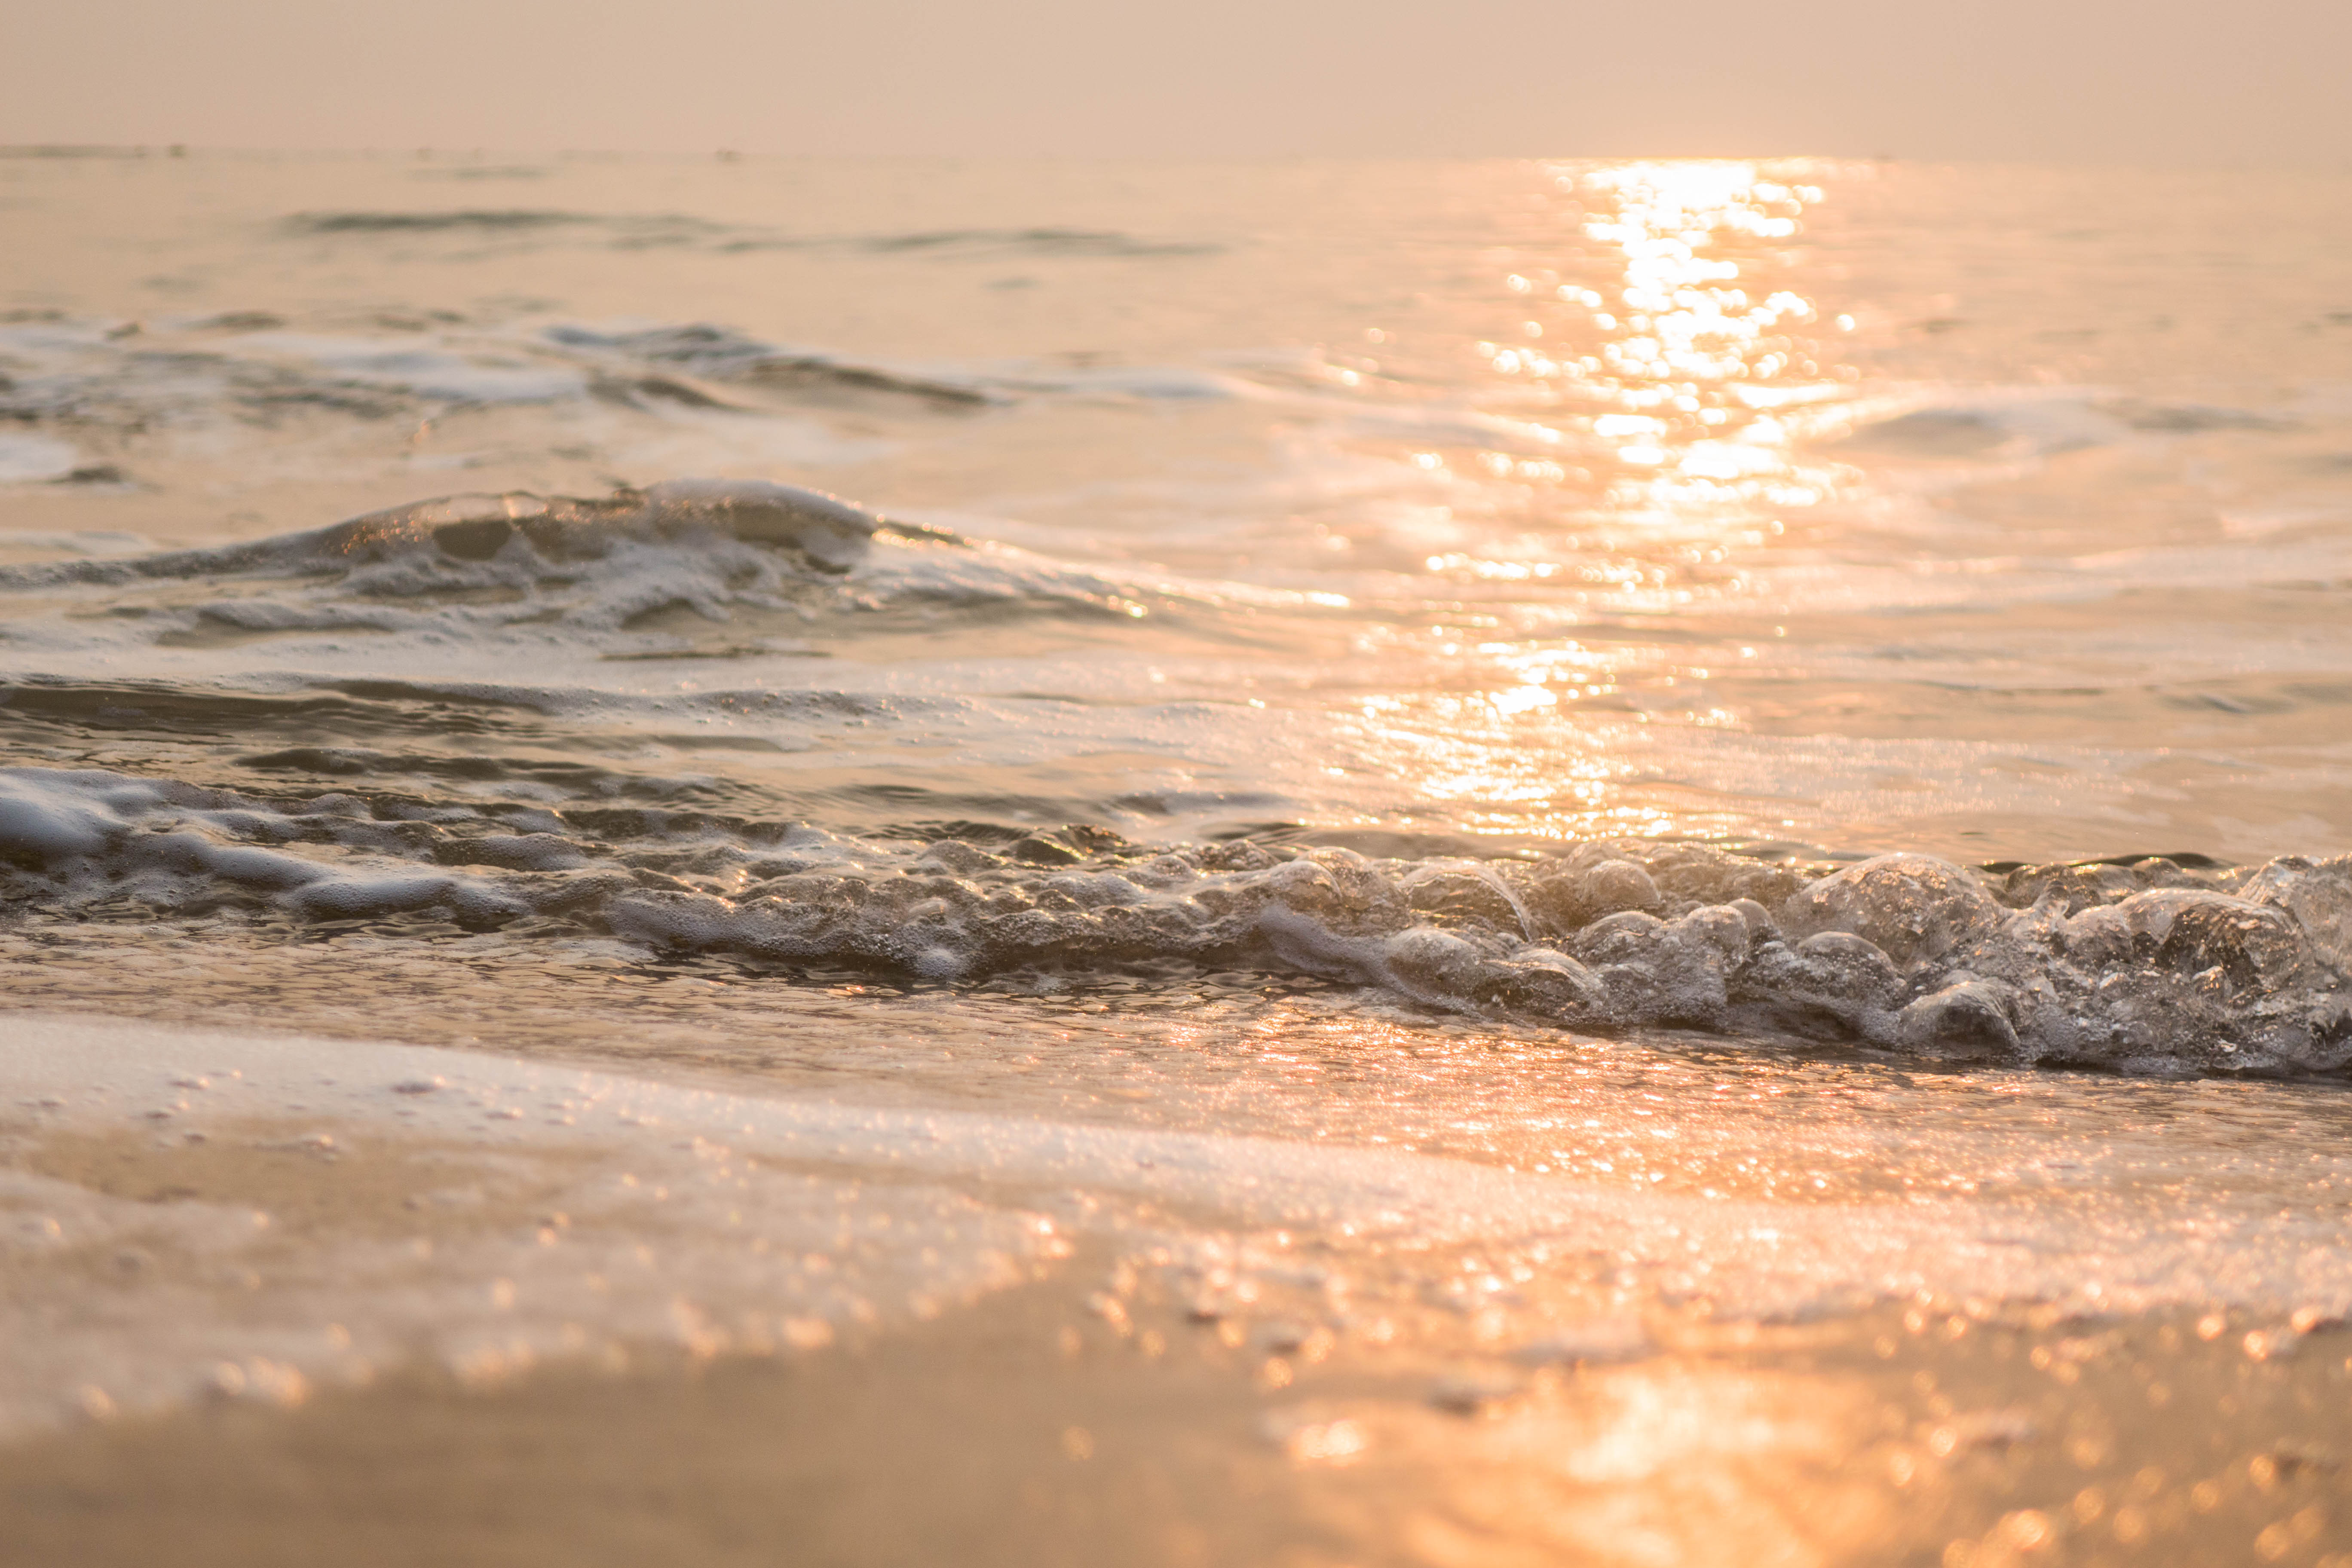
sea, morning, soft wave, wave, shore, sky, beach, ocean, water, horizon, wind wave, sand, coast, sunlight, sunrise, vacation, sunset, summer, coastal and oceanic landforms, calm, tide, evening, photography, cloud, landscape, sun, rock, caribbean, dawn